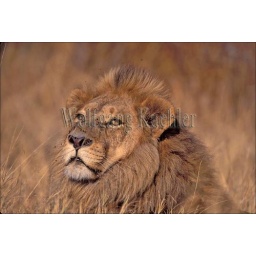
Botswana, okavango delta, mombo, male lion laying in grass, flies